Bruce Nodwell

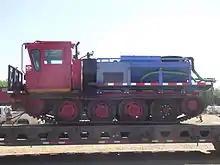
A Nodwell 110 equipped with a water tank for fire suppression

In 1947, Imperial Oil made the Leduc No. 1 discovery in Alberta, and the economy began to rapidly expand. As the oil exploration moved northward from the Leduc region, the oil men soon encountered muskeg, a wet boggy swamp-like matter through which conventional equipment could not pass. Even WWII tracked equipment either could not handle the requirement or did not have sufficient load capacities.